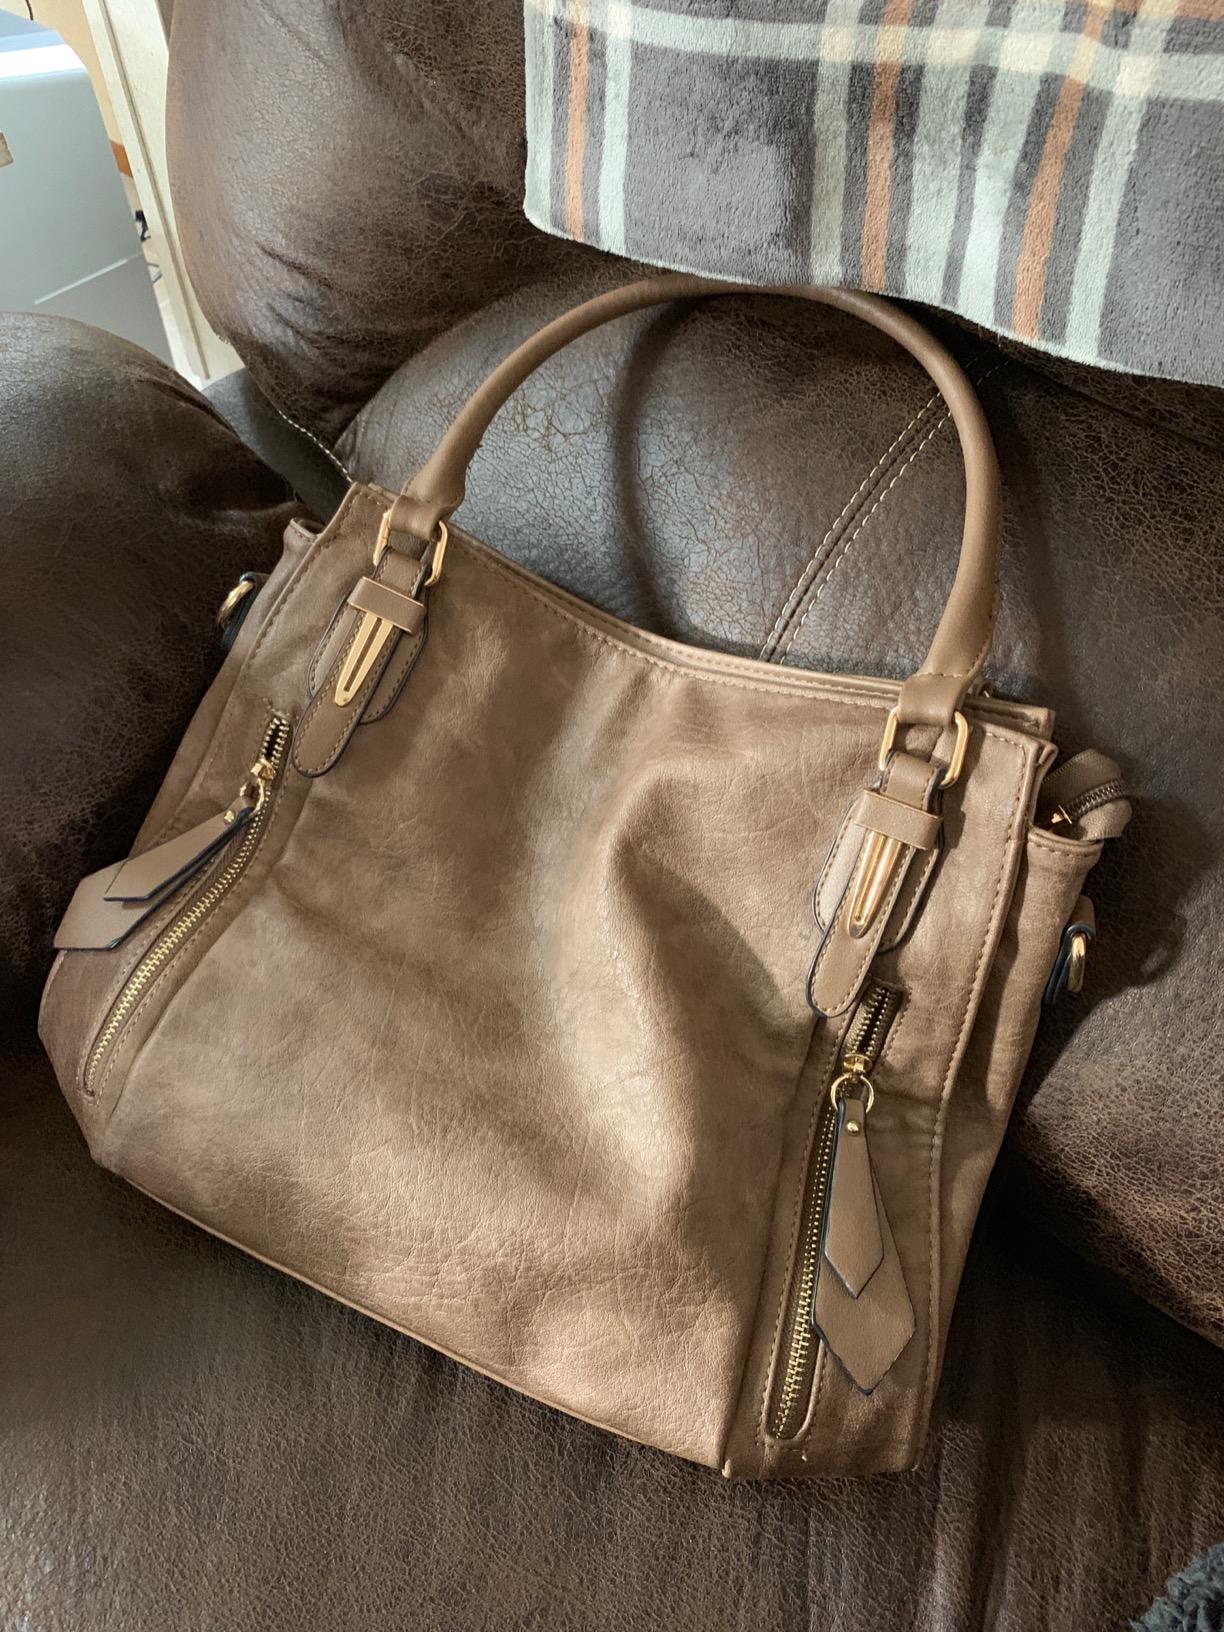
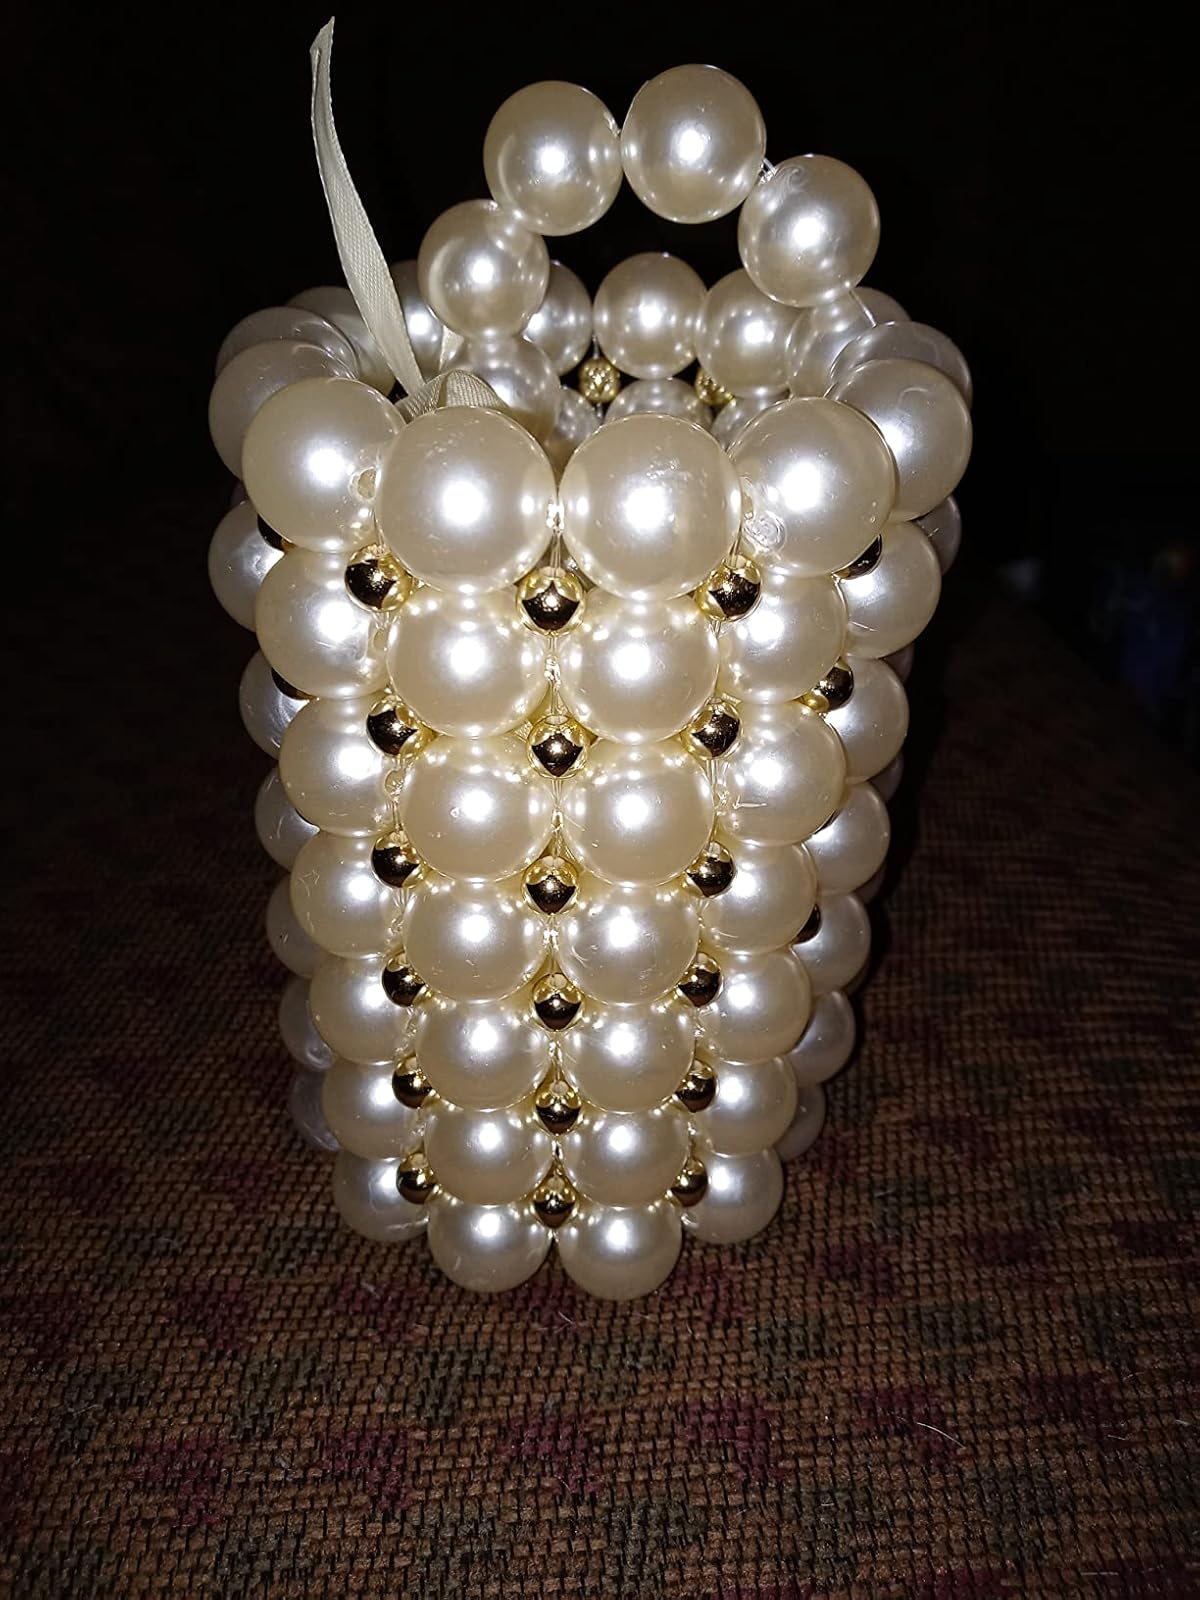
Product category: accessories_handbag
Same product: no